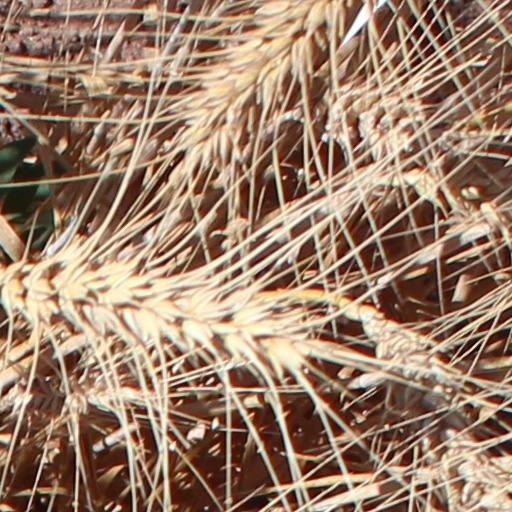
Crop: wheat